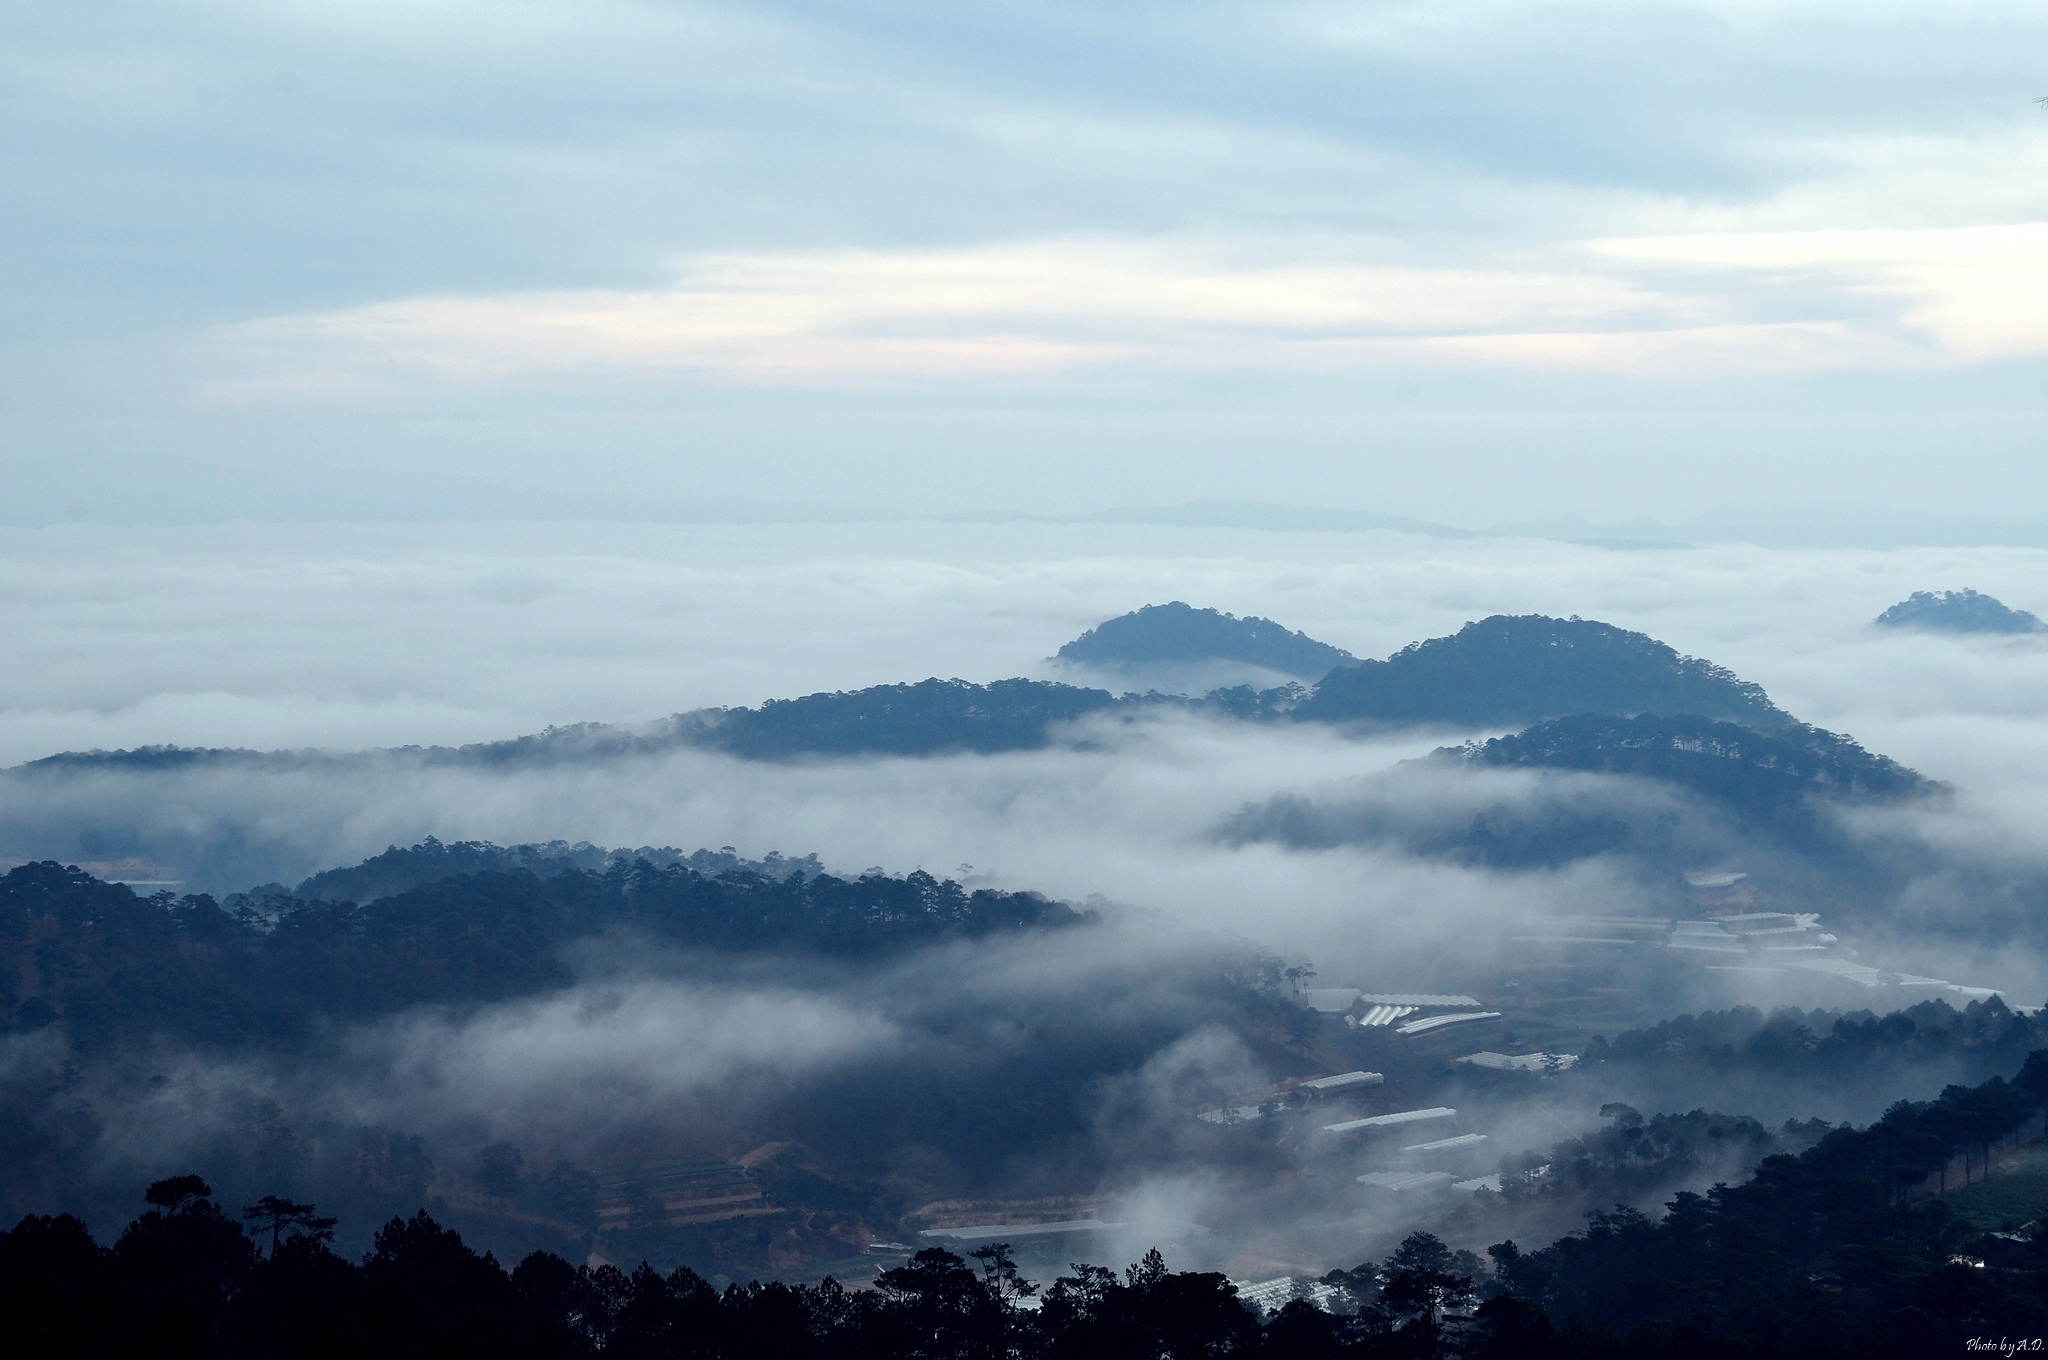
nature, horizon, mountain, snow, cloud, sky, fog, sunrise, mist, morning, hill, dawn, mountain range, dusk, weather, ridge, summit, alps, plateau, landform, meteorological phenomenon, geographical feature, atmospheric phenomenon, atmosphere of earth, mountainous landforms